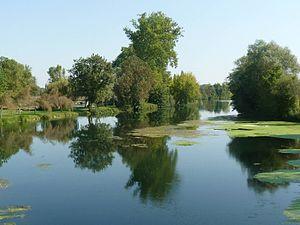
la Charente vue vers l'amont au moulin de Fleurac, Nersac (16), France
Nersac est une commune du Sud-Ouest de la France, située dans le département de la Charente. Elle est située à l'ouest d'Angoulême dont elle fait partie de la communauté d'agglomération.
Les îles de Fleurac sont des îles fluviales de la Charente, situées sur la commune de Linars.